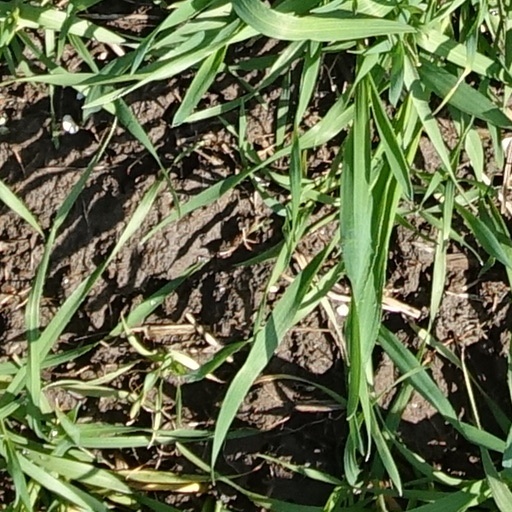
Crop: wheat